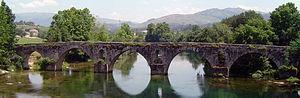
Cet article recense les monuments nationaux du district de Braga, au Portugal.